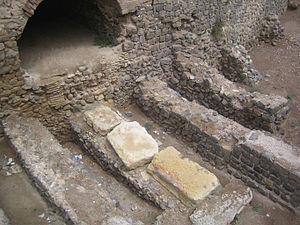
L'amphithéâtre de Carthago Nova est un amphithéâtre romain construit dans la cité romaine de Carthago Nova, il est situé sur la colline de la Concepción. Au XIXᵉ siècle, il est reconstruit et cimenté sur la Plaza de toros de Carthagène.